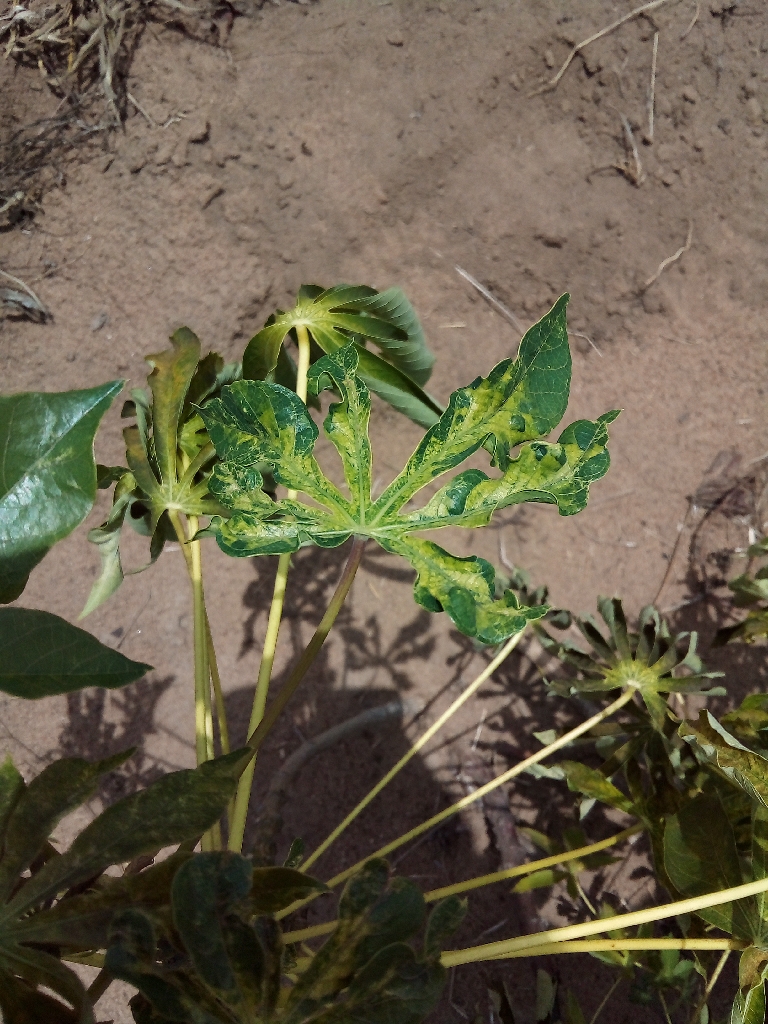
Label: cassava mosaic disease (cmd)